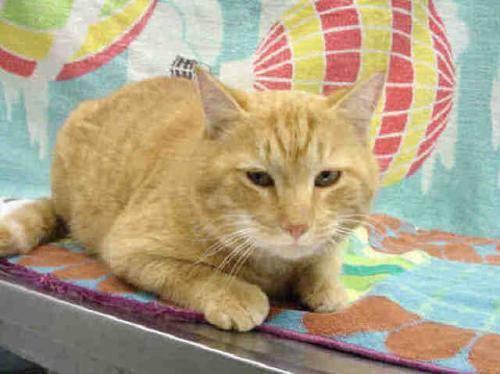
cat